Hip-hop culture

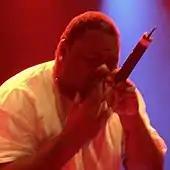
Biz Markie is noted for his beatboxing skills. He is holding the mic close to his mouth, a technique beatboxers use to imitate deep basslines and bass drums, by exploiting the proximity effect.

According to the 2002 documentary film "The Freshest Kids: A History of the B-Boy", DJ Kool Herc describes the "B" in B-boy as short for breaking, which at the time was slang for "going off", also one of the original names for the dance. However, early on the dance was known as the "boing" (the sound a spring makes). Dancers at DJ Kool Herc's parties saved their best dance moves for the percussion break section of the song, getting in front of the audience to dance in a distinctive, frenetic style.